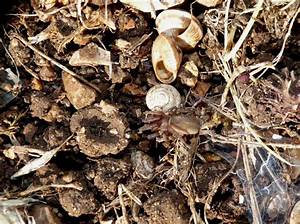
Label: spider